Tourist attractions in Mangaluru

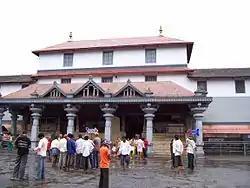
Dharmasthala Temple

St Aloysius Chapel: The chapel built by Jesuit Missionaries in 1880 and its interiors painted by the Italian Jesuit Antonio Moscheni in 1899, is an architectural marvel that could stand comparison with the chapels of Rome. The interior of the chapel decorated with paintings by Antonio Moscheni (1854 –1905) that cover almost all of the walls, which is unusual in chapels in India. The paintings are preserved by a recognized board of the nation which maintains and restores all historic artefacts.